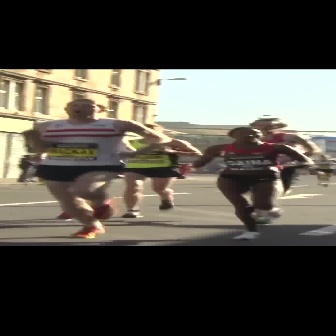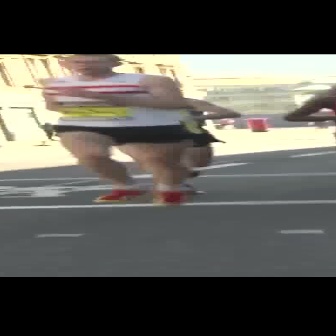
  Please identify the target specified by the bounding box [32,98,171,238] in the first image and locate it in the second image. Return the coordinates in [x_min,y_min,x_max,y_max] format.
Answer: [35,54,188,207]